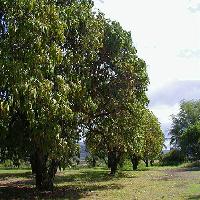
Weather: sun or clear